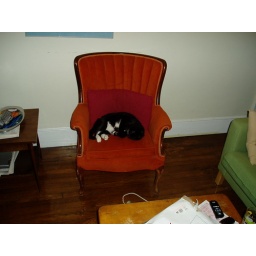
At first, she preferred the orange chair in the living room.